Cubby O'Brien

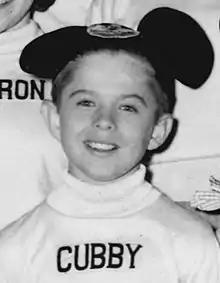
O'Brien as a Mouseketeer on "The Mickey Mouse Club", 1956

Carl Patrick "Cubby" O'Brien (born July 14, 1946), better known by his nickname Cubby, is an American drummer and former child actor. He is known as one of the original Mouseketeers on the weekday ABC television program "The Mickey Mouse Club" from 1955 to 1958.